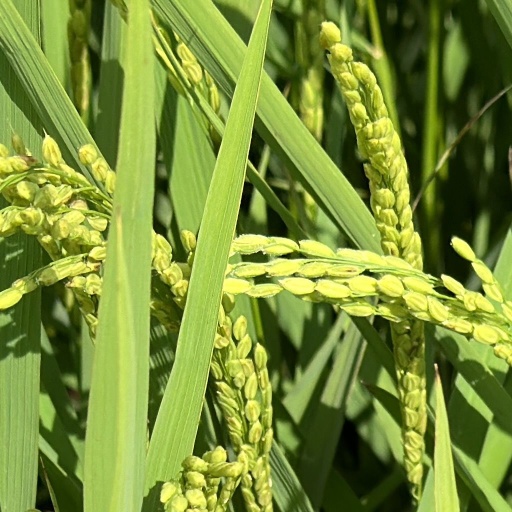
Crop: rice